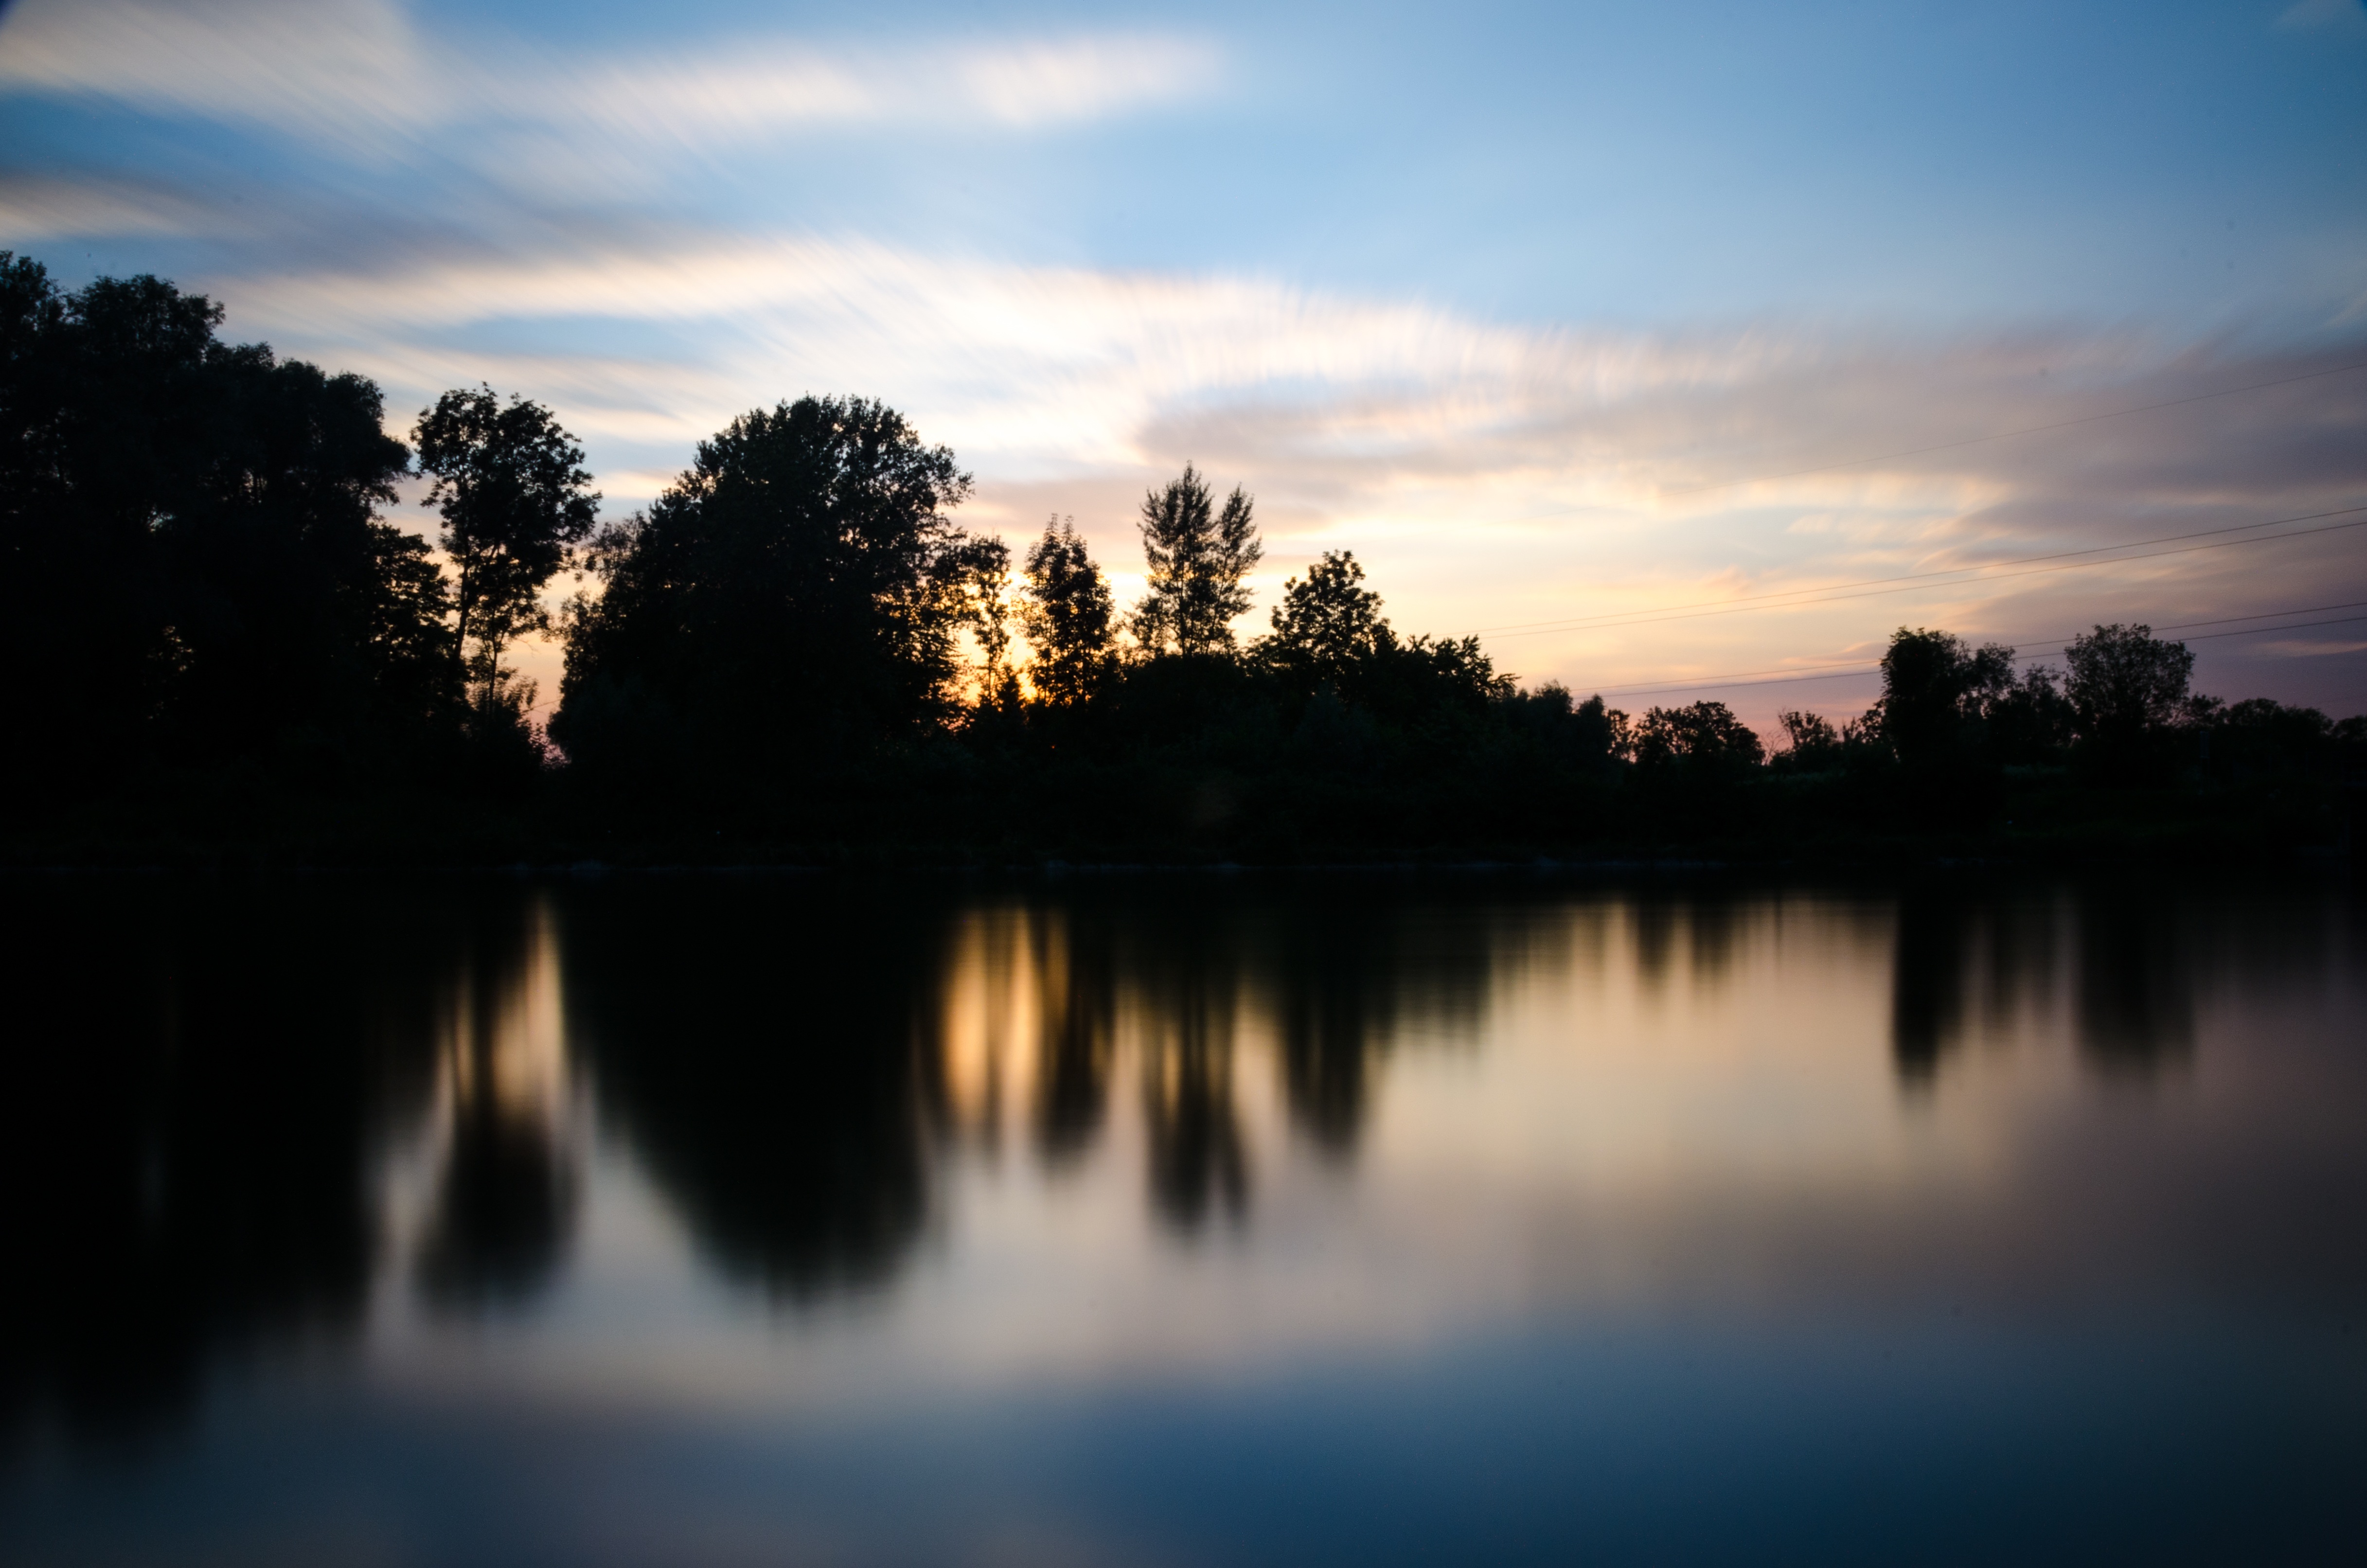
tree, water, nature, silhouette, cloud, sky, sun, sunrise, sunset, sunlight, morning, lake, dawn, river, dusk, evening, reflection, atmospheric phenomenon